Thomas Stanley (author)

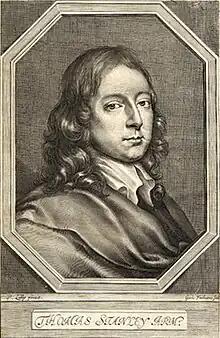

Sir Thomas Stanley (1625 – 12 April 1678) was an English writer and translator.